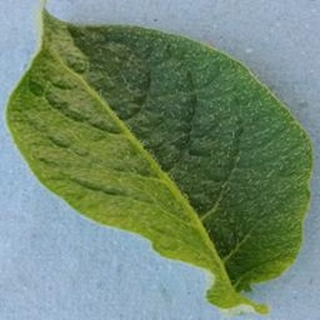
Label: healthy_potato